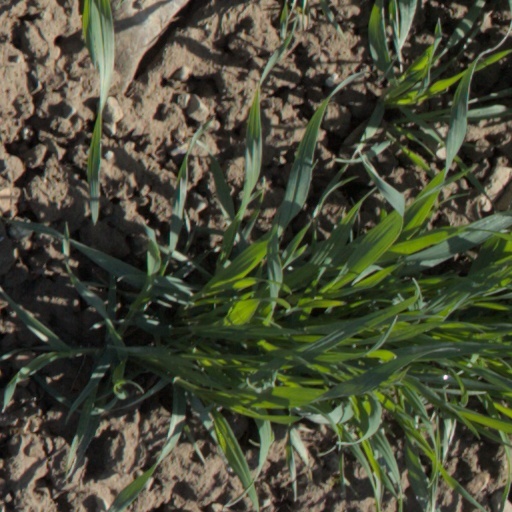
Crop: wheat